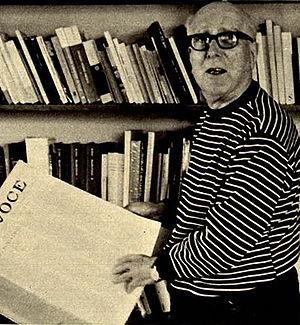
Giuseppe Prezzolini est un journaliste, un écrivain et un éditeur italien.